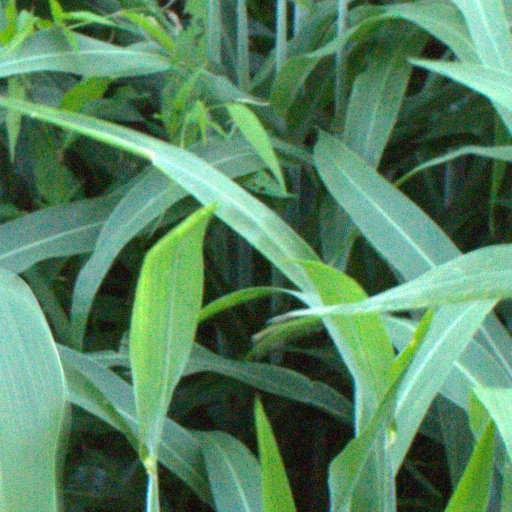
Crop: sorghum